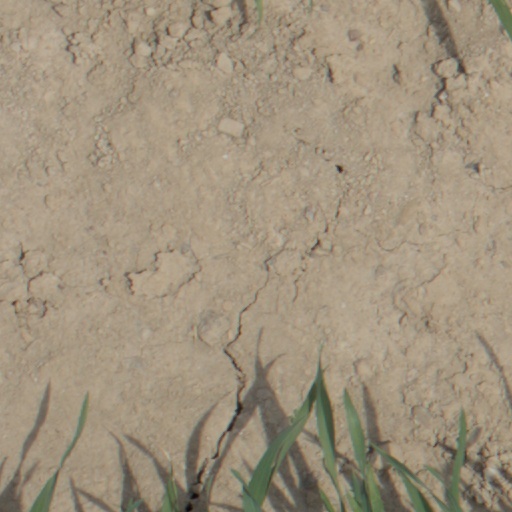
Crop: wheat